Kashgar

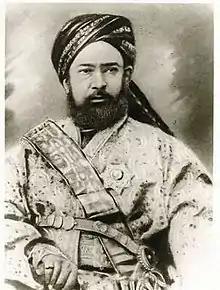
Yakub Beg, Emir of Yettishar

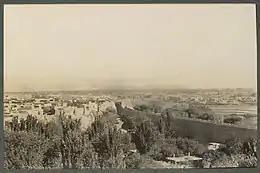
Kashgar in 1915

The Qing dynasty defeated the Dzungar Khanate during the Ten Great Campaigns and took control of Kashgar in 1759. The conquerors consolidated their authority by settling other ethnics emigrants in the vicinity of a Manchu garrison.